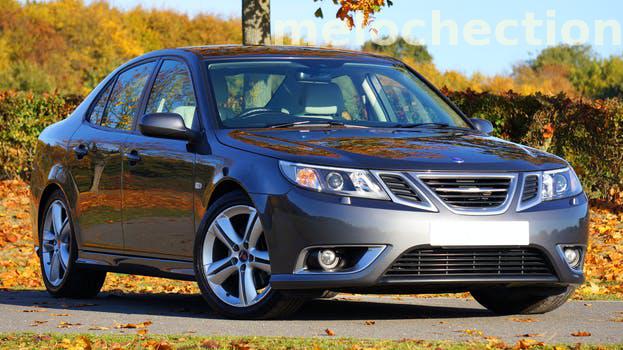
Label: Watermark